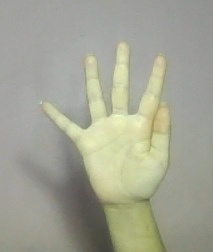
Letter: sheen